Jaan Ehlvest

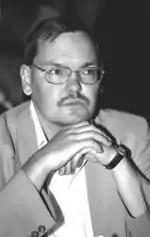

Jaan Ehlvest (born 14 October 1962) is an Estonian-American chess player. He was awarded the title Grandmaster by FIDE in 1987. Ehlvest was Estonian champion in 1986. Since 2006, he has represented the United States.